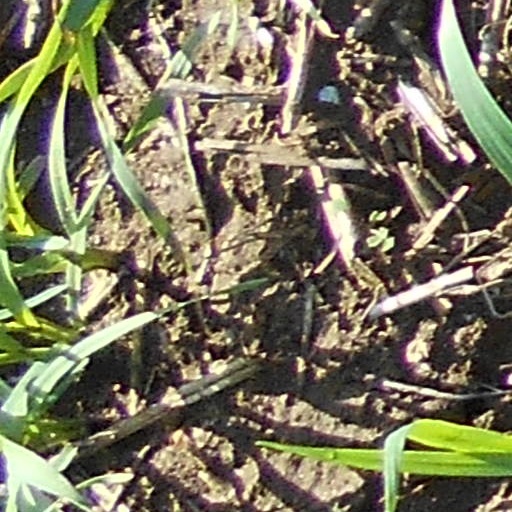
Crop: wheat